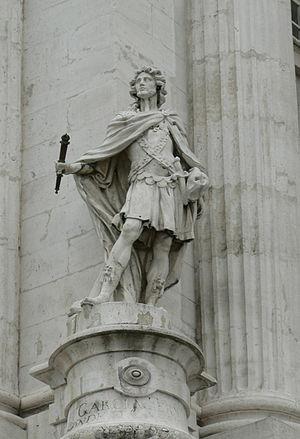
Statue de Requiario ou Reckiaire, roi des suèves (448-456). Dans la la façade Est à l'Étage Principal du Palais Royal de Madrid. Español: Estatua de Requiario o Rechiario, rey de los suevos (448-456). En la la fachada Este del Piso Principal del Palacio Real de Madrid.